Late Love

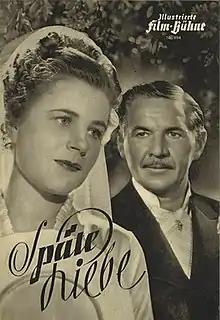
German film poster

Late Love (German: Späte Liebe) is a 1943 German historical drama film directed by Gustav Ucicky and starring Paula Wessely, Attila Hörbiger and Inge List.